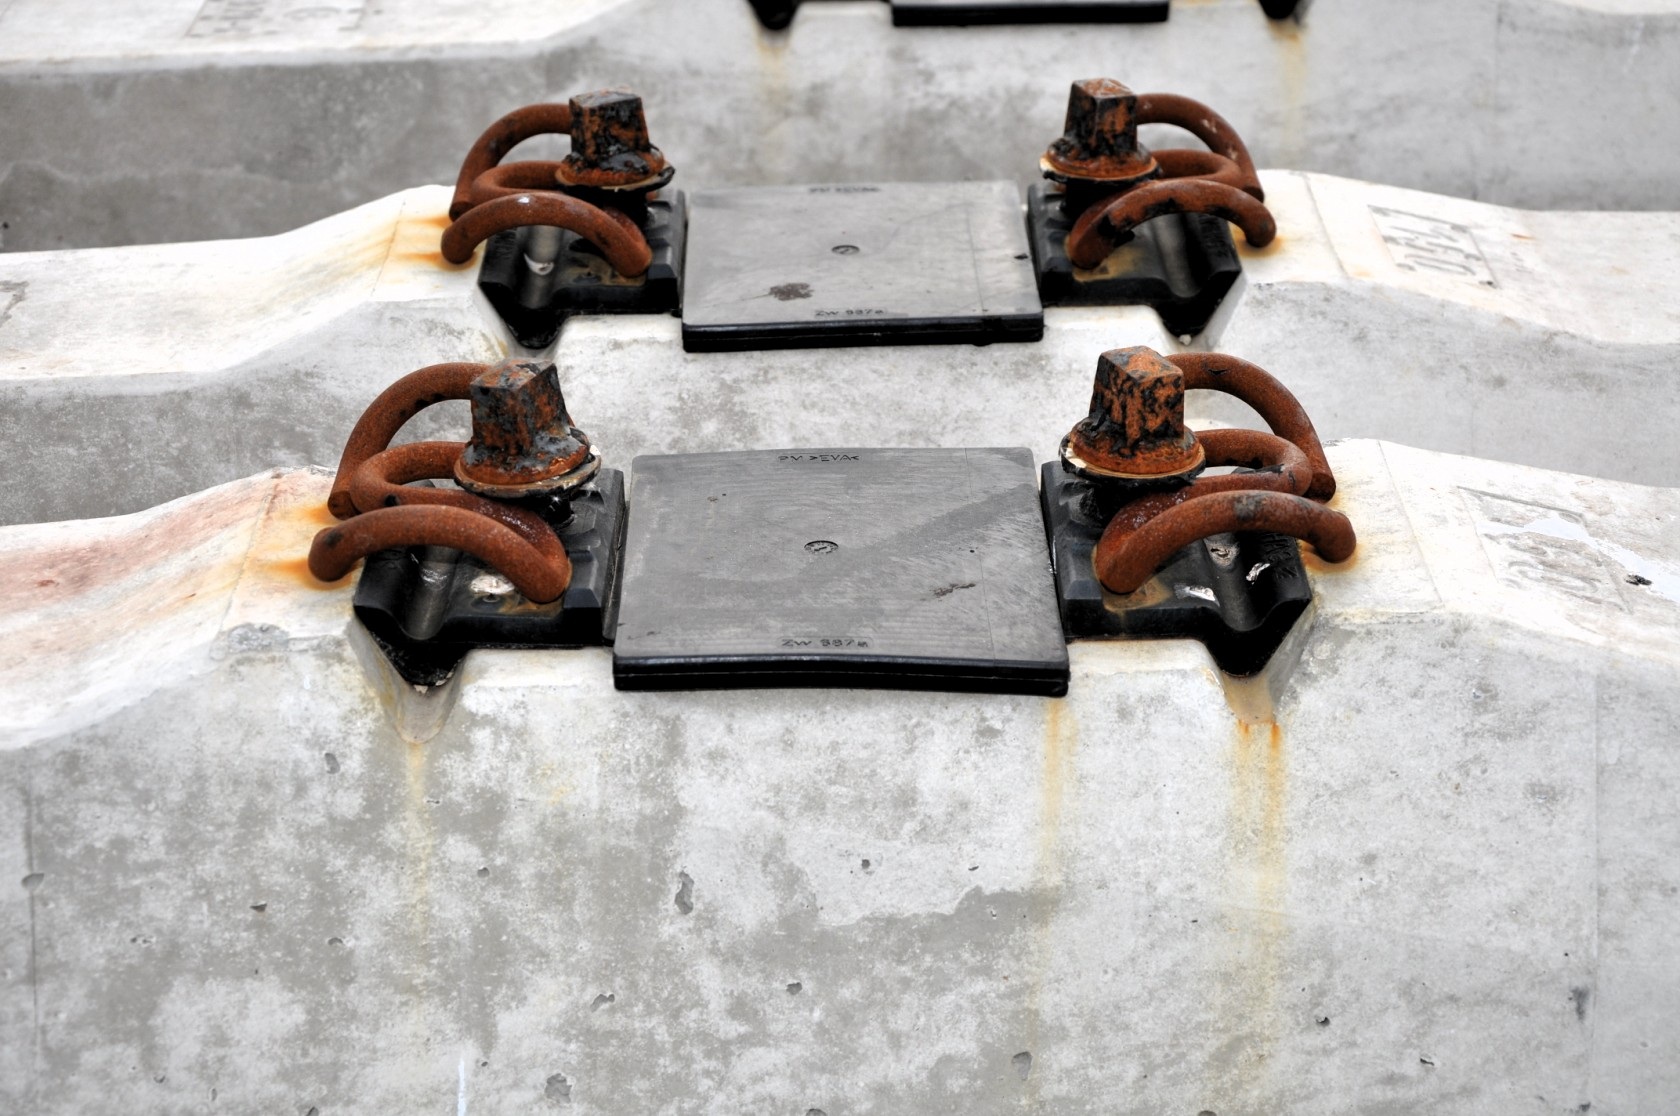
wood, railway, railroad, transportation, tie, material, concrete, art, photograph, screws, sleeper, crosstie